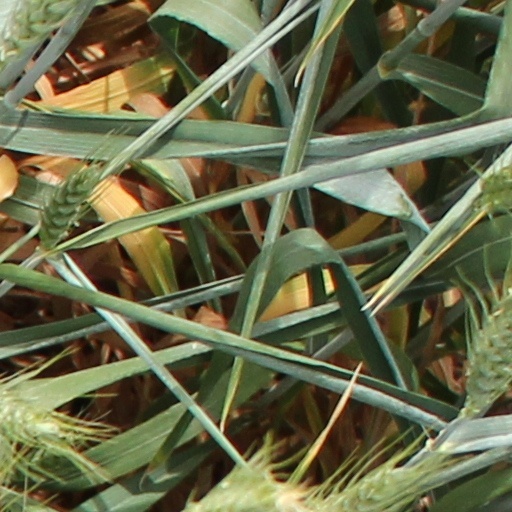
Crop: wheat